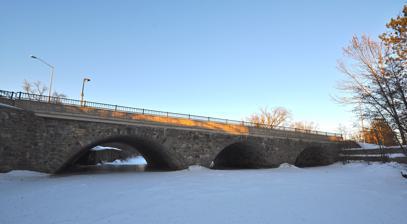
Building: First Street Bridge (Merrill, Wisconsin)
Country: United States of America
Year built: 1904
United States historic place First Street Bridge U.S. National Register of Historic Places First Street Bridge, February 2015. Show map of Wisconsin Show map of the United States Location 1st St. spanning the Prairie River, Merrill, Wisconsin Coordinates 45°10′44″N 89°42′12″W / 45.17889°N 89.70333°W / 45.17889; -89.70333 Area less than one acre Built 1904 ( 1904 ) Built by Hesterman, Fred Architectural style stone-arch NRHP reference No. 96001017 Added to NRHP September 12, 1996 centerline The First Street Bridge is a stone arch bridge in Merrill , Wisconsin , which carries First Street across the Prairie River . The bridge is 130 feet (40 m) long and has three arches. Each arch is bordered by an alternating pattern of single and double stones and is capped by 30-inch (760 mm) keystones. Contractor Fred Hesterman built the bridge in 1904, replacing an existing bridge. The bridge is the only known three stone arch bridge in Wisconsin. The bridge was added to the National Register of Historic Places on September 12, 1996. References